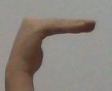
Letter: haa